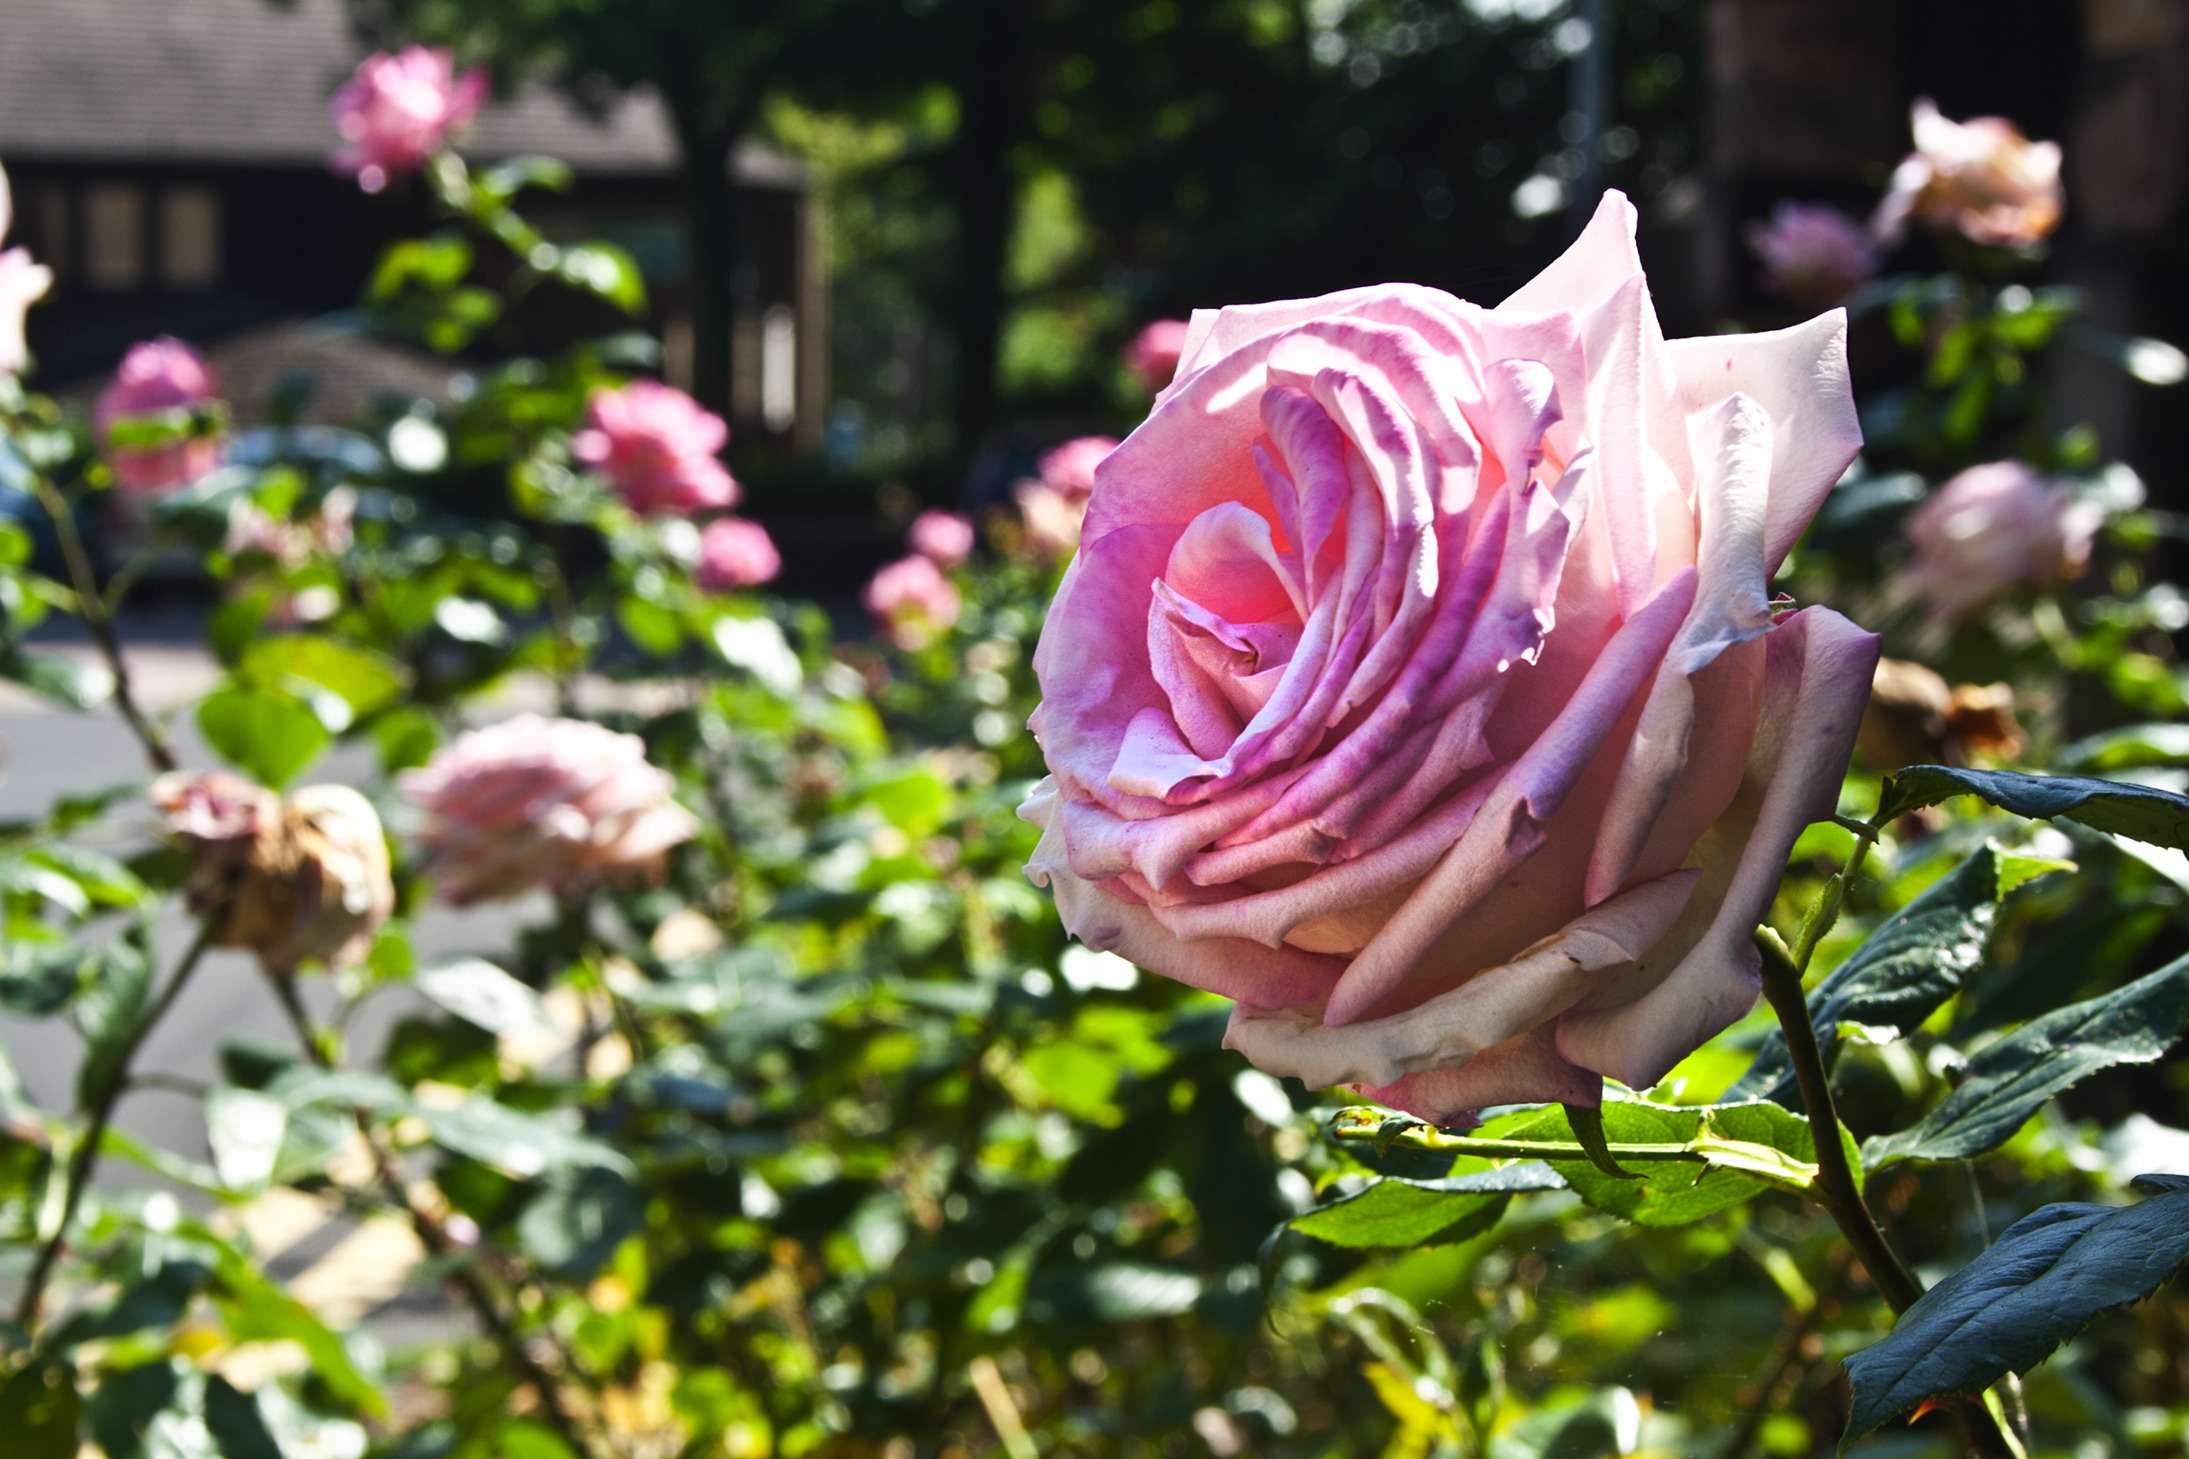
nature, blossom, plant, flower, petal, rose, green, macro, botany, garden, pink, flora, roses, stems, beautiful, floristry, flowering plant, garden roses, rose family, floral design, land plant, rose order, flower arranging